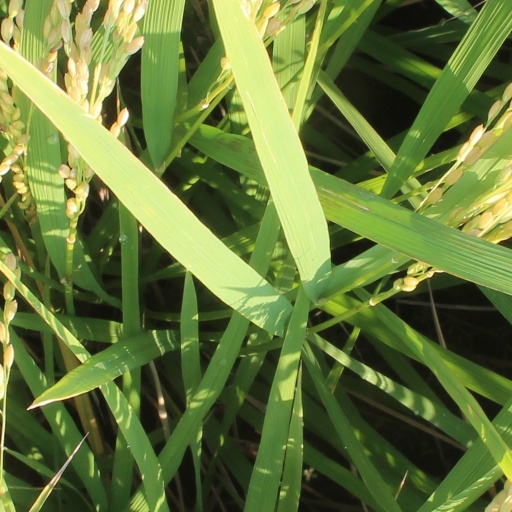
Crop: rice